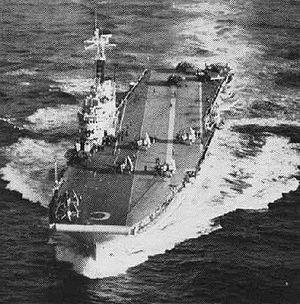
La classe Centaur est une classe de porte-avions britannique entrée en service dans la Royal Navy dans les années 1950. C'est l'ultime classe de porte-avions légers dont la conception date de la fin de la Seconde Guerre mondiale.
La révolution de Zanzibar met fin en 1964 à 200 ans de domination d'une élite arabophone. Le sultan Jamshid ben Abdallah est renversé par une couche plus modeste de la population, linguistiquement davantage proche de Bantous et l'événement aboutit à la fondation de la Tanzanie par fusion du Zanzibar et du Tanganyika voisin.
HMS Centaur était le premier des quatre porte-avions légers de la classe Centaur appartenant à la Royal Navy. Il fut en service de 1953 à 1965.